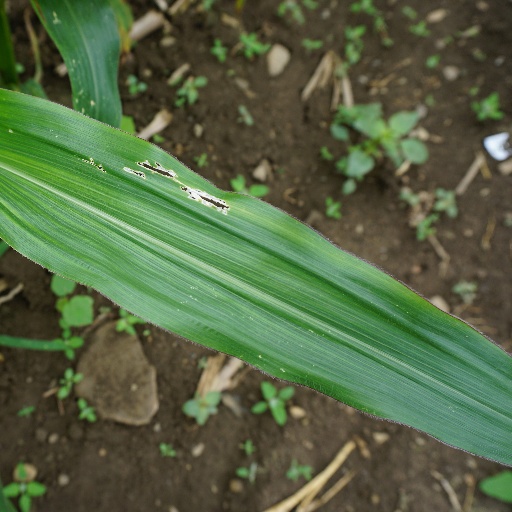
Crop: maize; corn